Casa Rull Museum

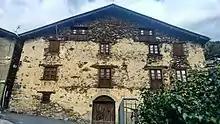
Exterior

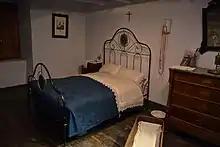
A bedroom

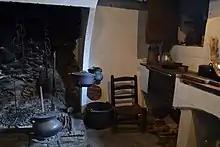
Kitchen

The Casa Rull Museum is a historic house in La Massana, Andorra. It is named for the Rull family, landowning farmers, but grew to prominence when the Perich family of wealthy merchants married into the family in 1757. The house dates to 1732, but is on the site of earlier structures owned by the Rulls. It burnt down in the late 19th century, leaving only the stone walls, and was afterwards rebuilt. In 2000 the Andorran government opened the house as a museum.